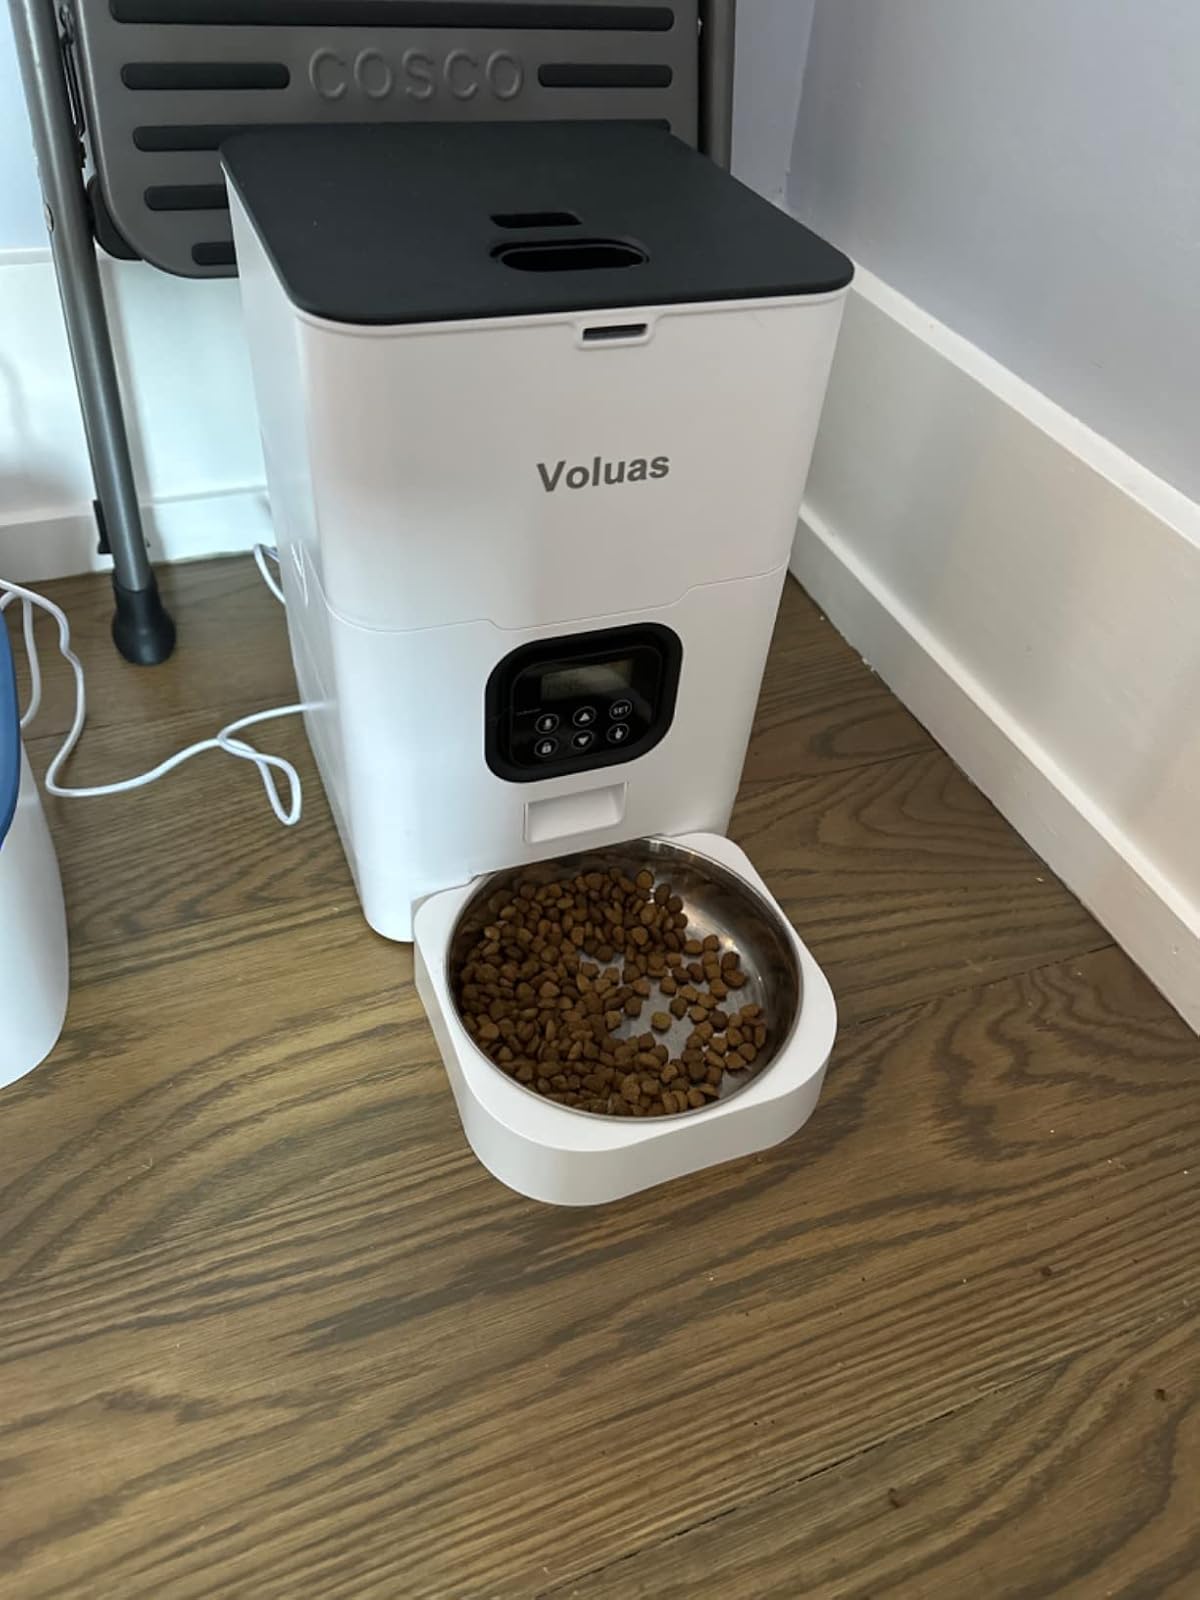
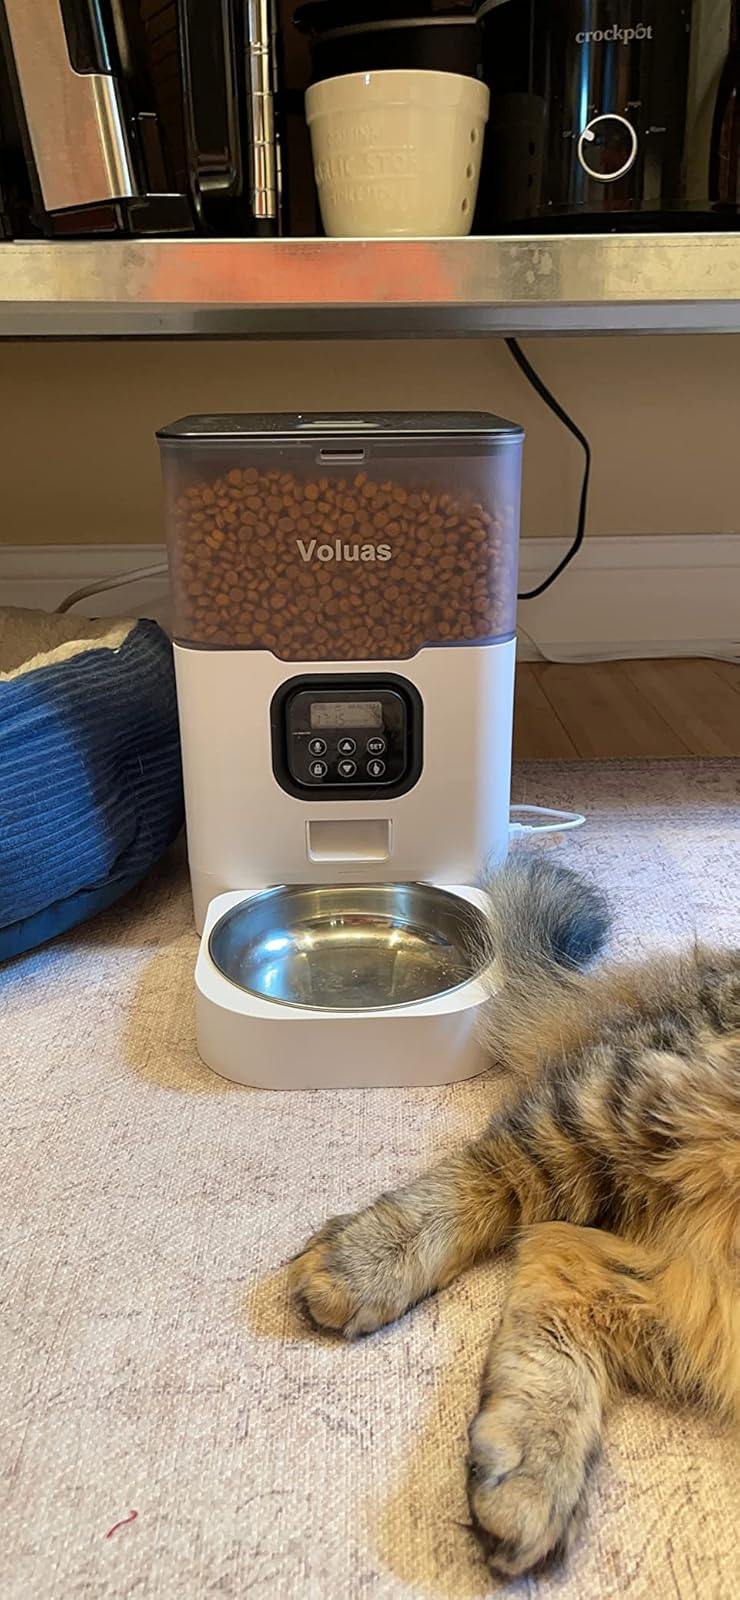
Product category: items_feeder
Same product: no